Quarters 1 (Fort Monroe)

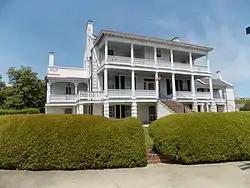

Quarters 1, also known as Building 1, is a historic officer's quarters located at Fort Monroe, Hampton, Virginia. The original section was built in 1819, and consists of a three-story, central block, double pile residence with flanking, two-story wings in the Federal style. The northern wing, containing a large kitchen and cistern below, was erected as a separate building in 1823 and later connected to the main building in 1871. The 1871 connecting structure includes an octagonal solarium. The front facade features two-story porches, with carpenter Gothic railings, that were added during the last quarter of the 19th century. The interior features an elliptical staircase and an elliptical dome.